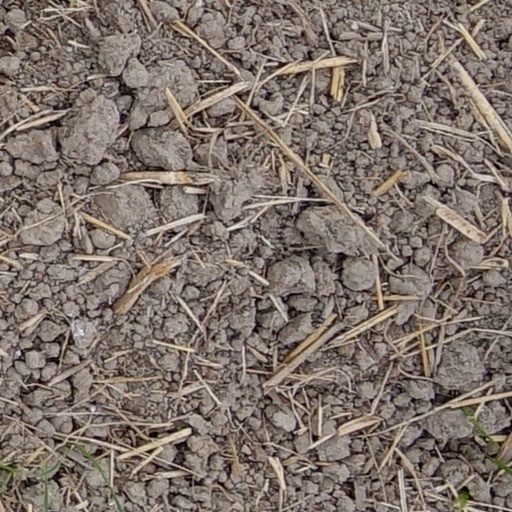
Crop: wheat